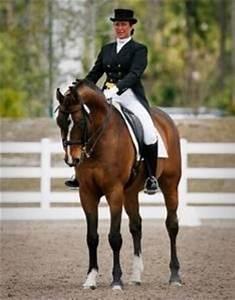
horse